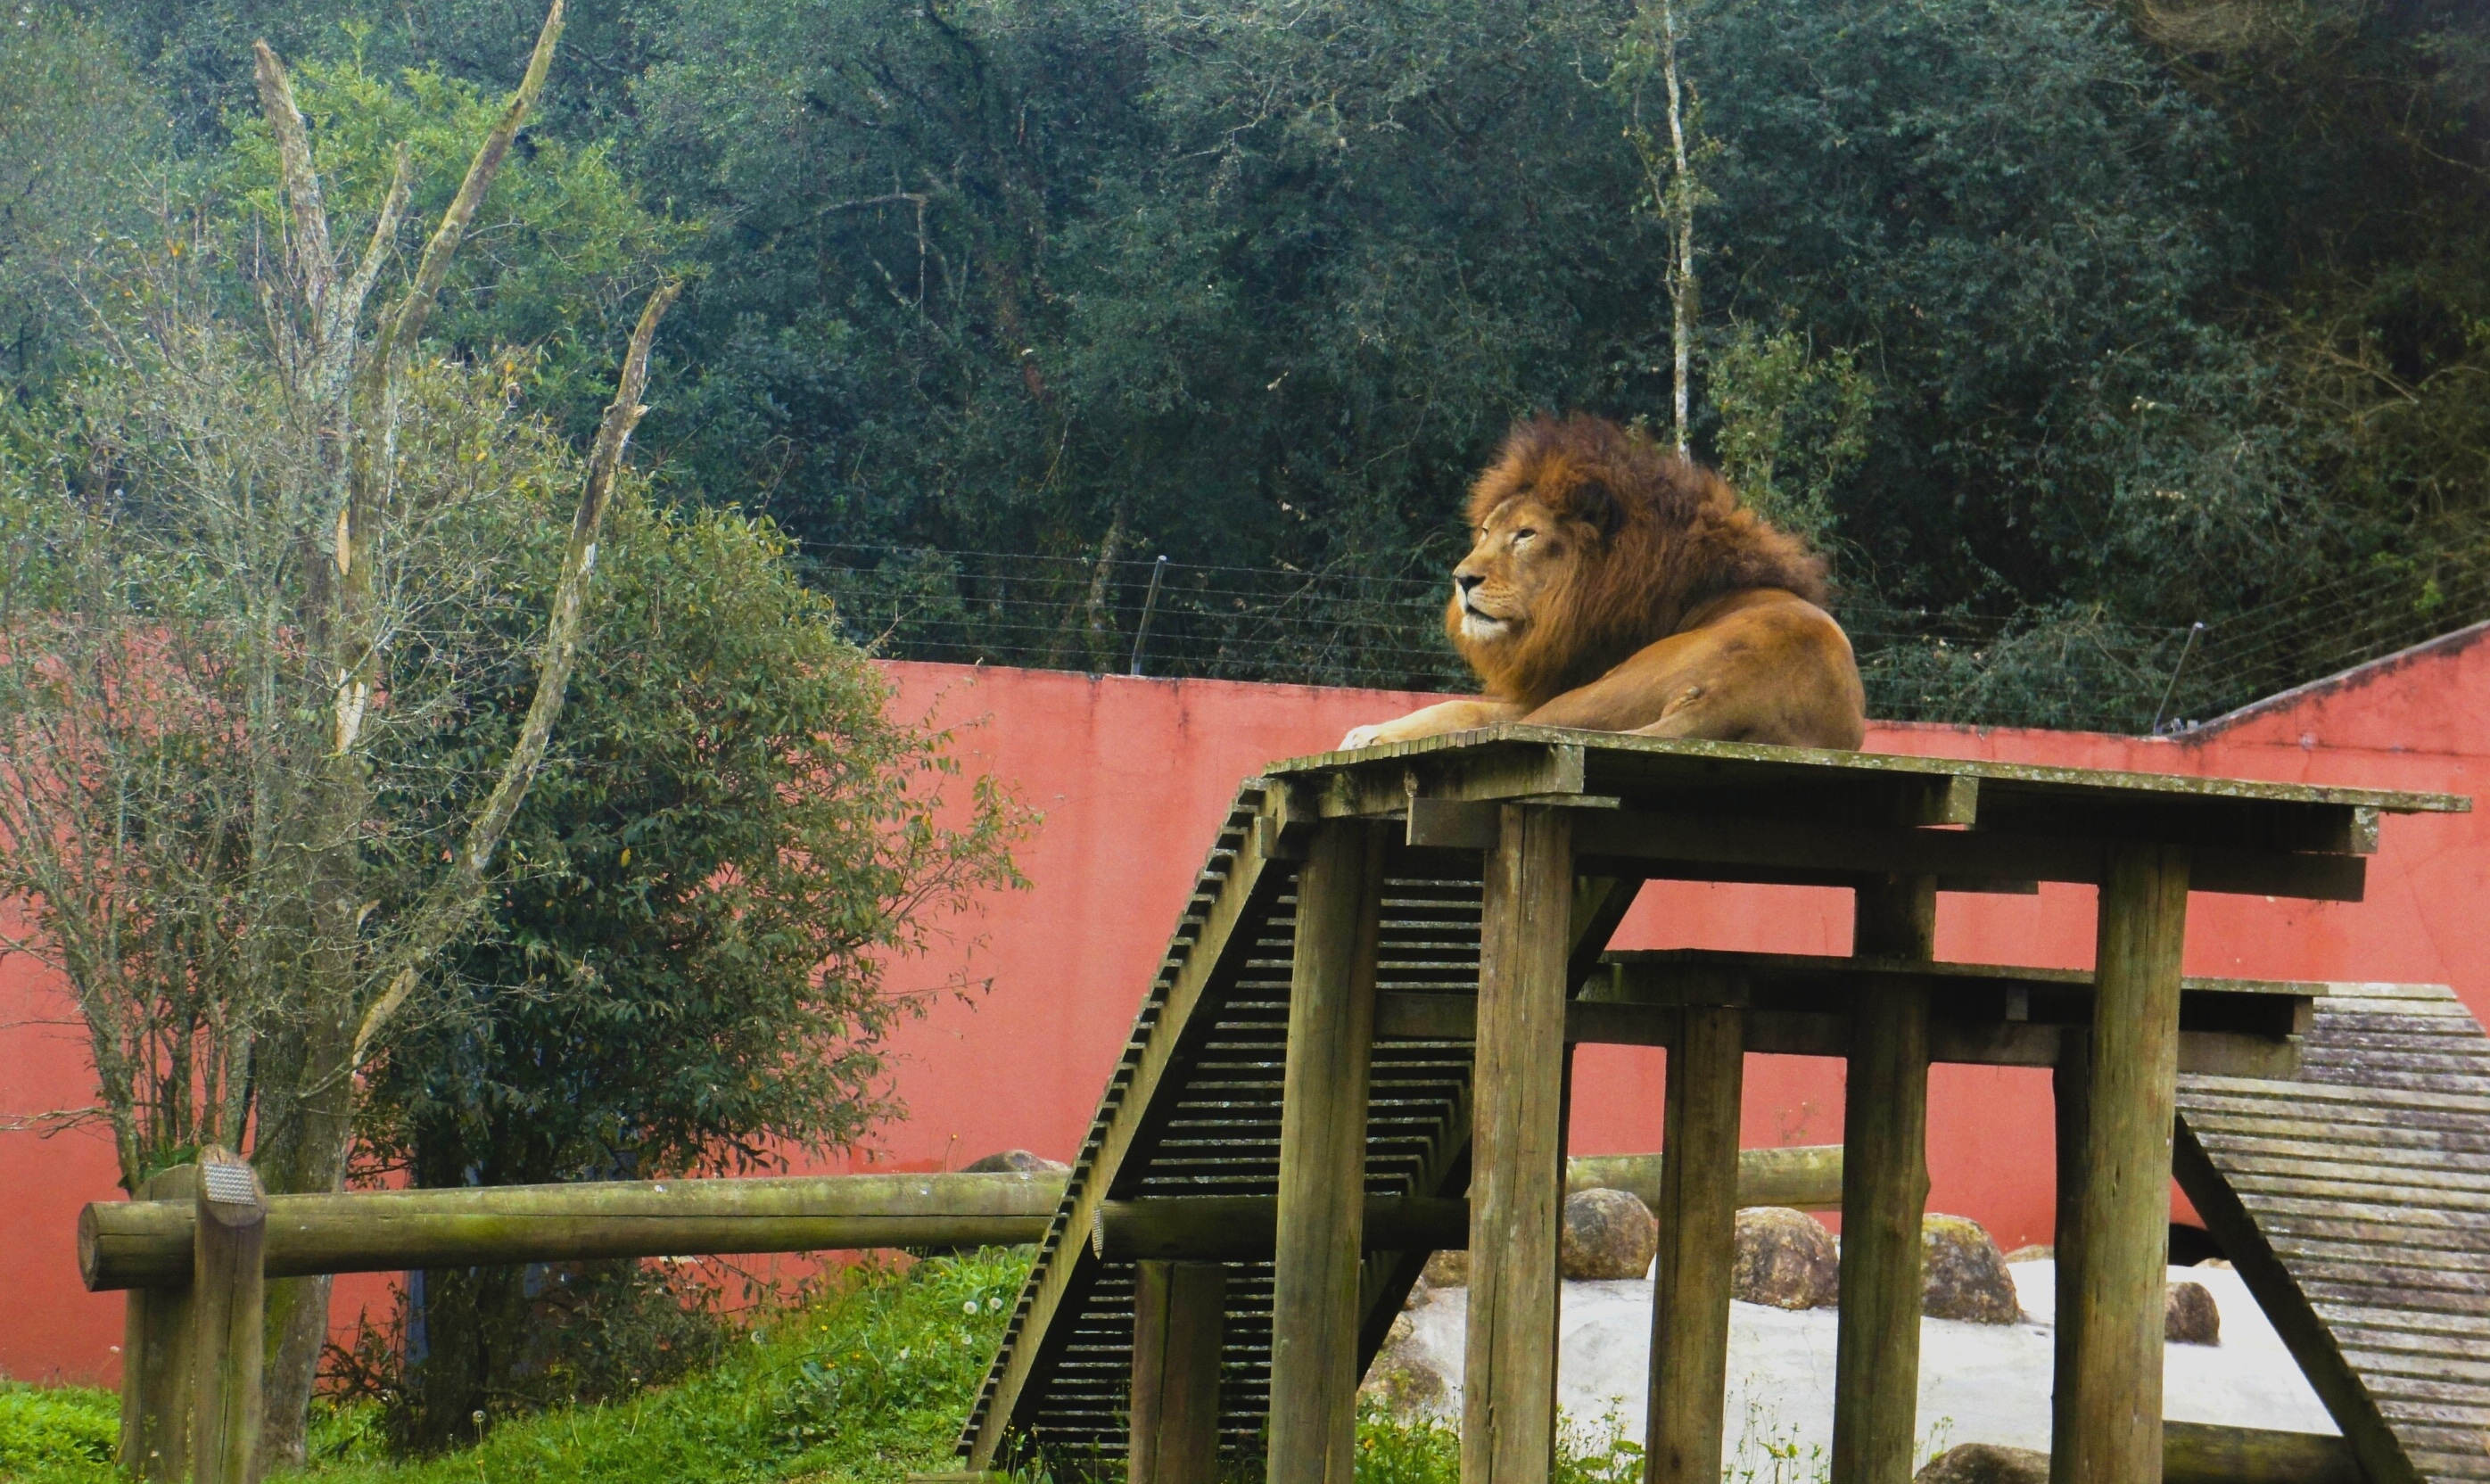
tree, grass, plant, wildlife, zoo, lion, curitiba, brazil, outdoor structure